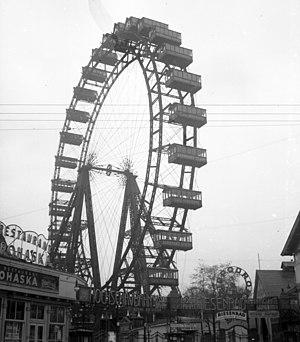
La Grande Roue de Vienne est une grande roue de 64,75 mètres de hauteur située à l'entrée du parc d'attractions du Prater à Leopoldstadt, le deuxième arrondissement de la capitale autrichienne, Vienne. Elle est l'une des attractions touristiques les plus populaires de Vienne et symbolise le quartier ainsi que, pour beaucoup de personnes, la ville elle-même.
Un requiem allemand est un roman policier historique de Philip Kerr paru en anglais en 1991, avec comme héros, dans sa troisième apparition, le détective Bernhard Gunther, dit « Bernie ». Ce roman clôt La Trilogie berlinoise.